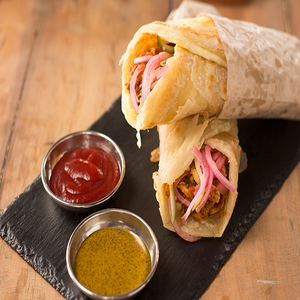
Dish: kathiroll